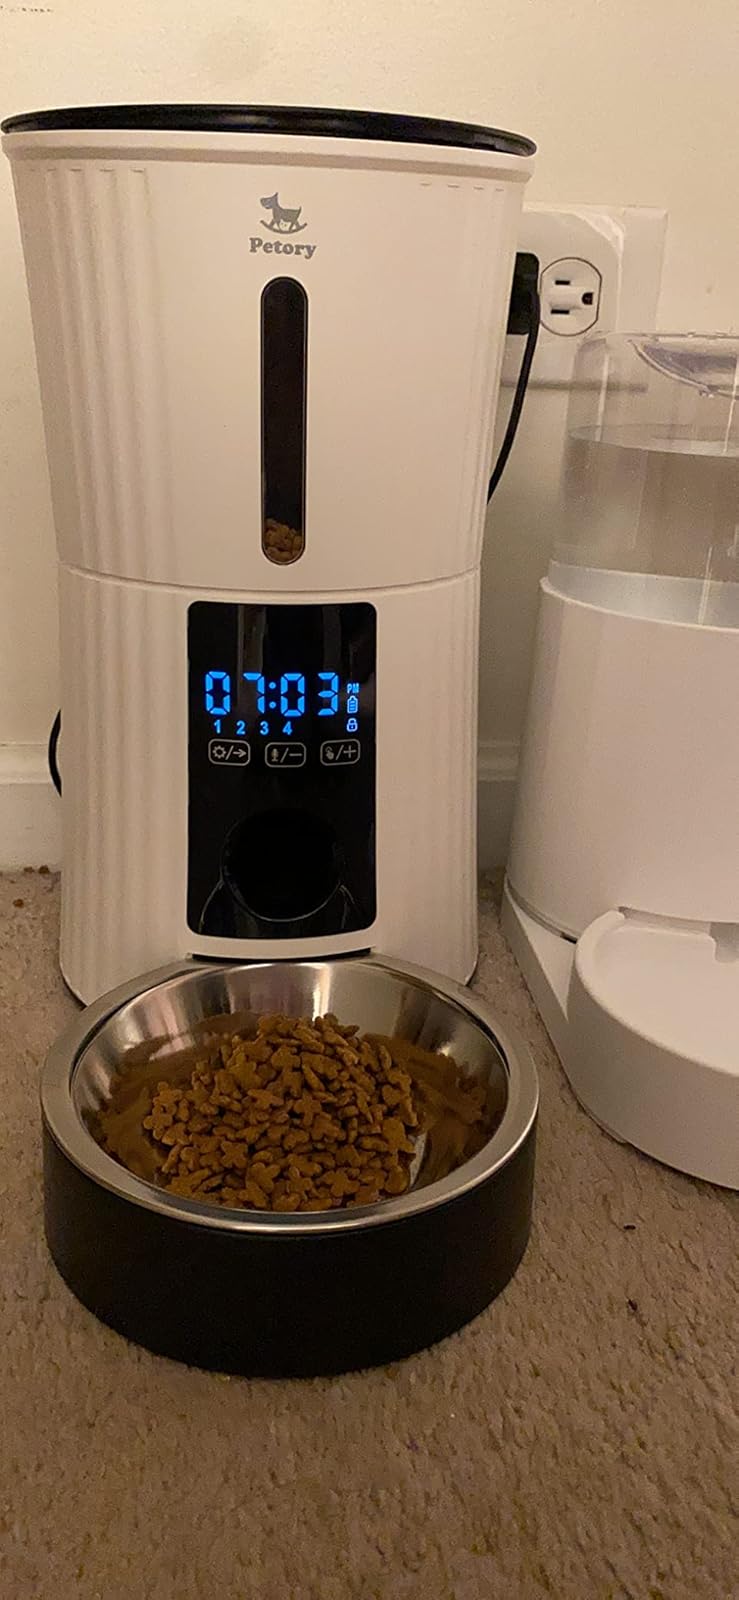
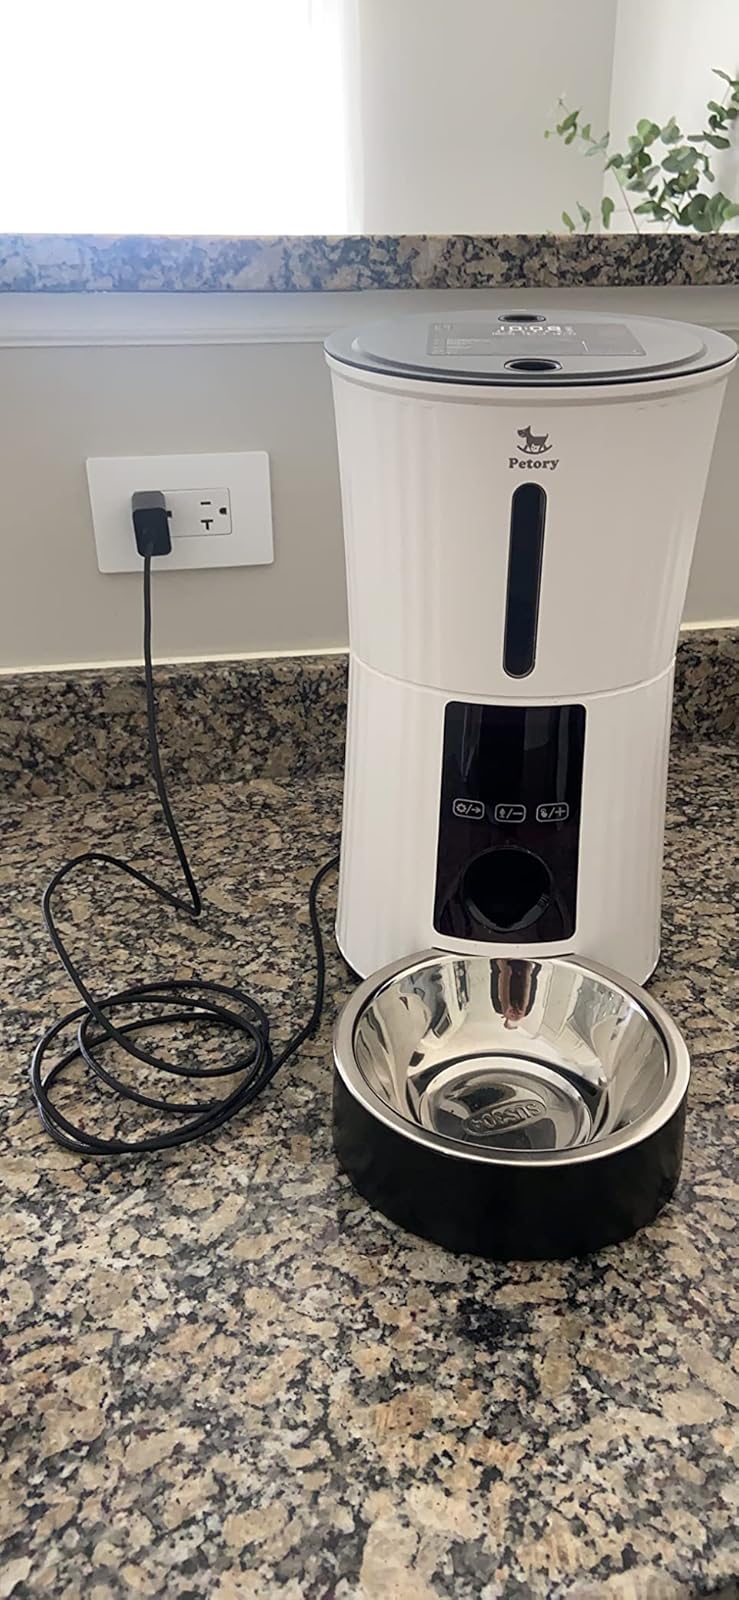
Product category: items_feeder
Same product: yes